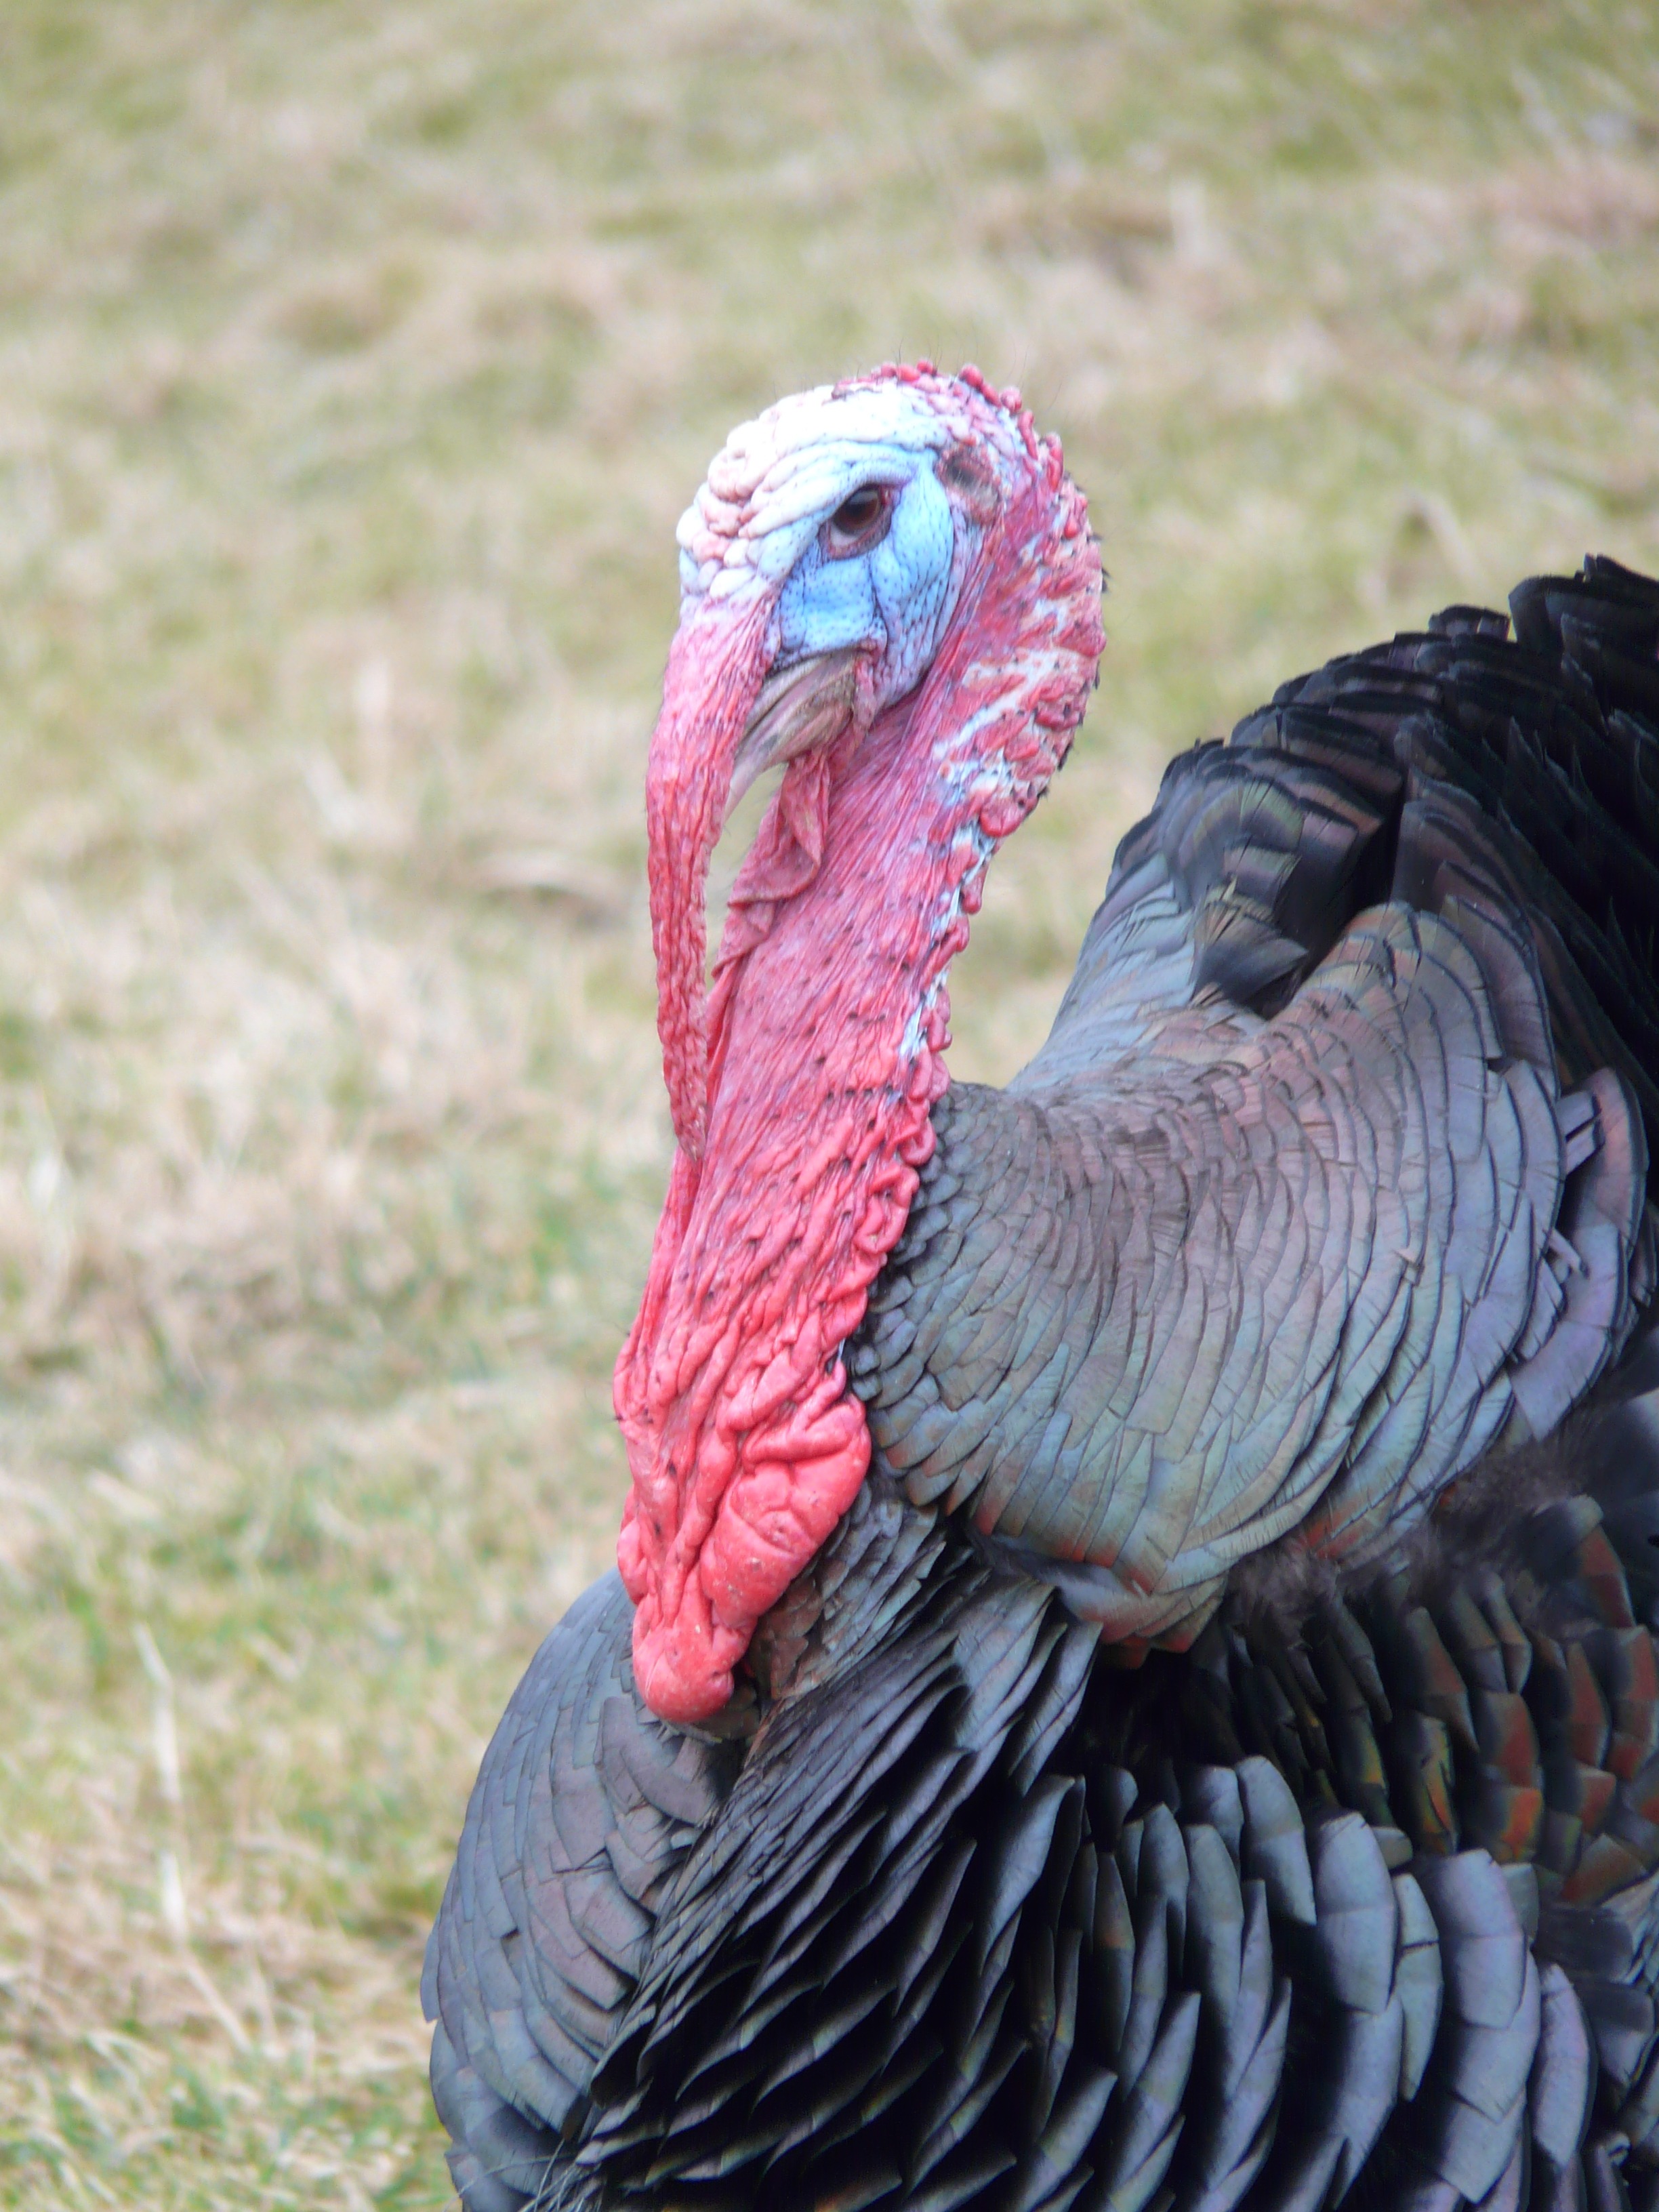
bird, wing, animal, red, beak, chicken, fauna, hen, galliformes, turkey, head, vertebrate, creature, ugly, bill, species, phasianidae, wild turkey, wild truthuhn, domesticated turkey, meleagris gallopavo